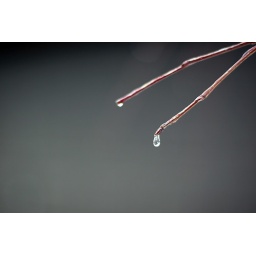
I damn near killed myself on the sheet of ice between my house and this tree across the street.